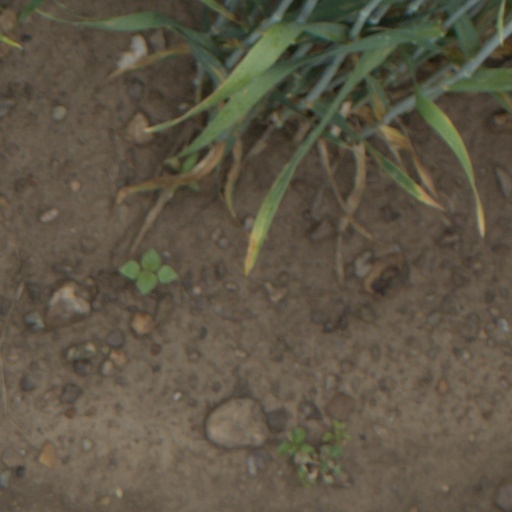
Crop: wheat